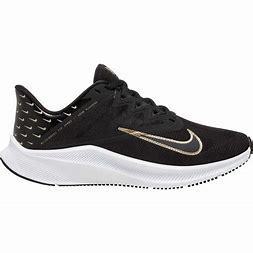
Brand: Nike
Model: Quest 3